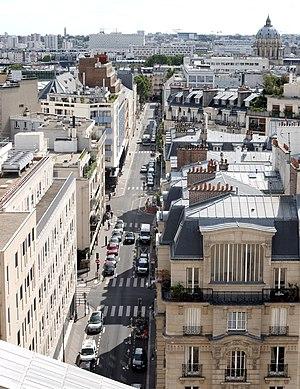
Paris V - Rue d'Ulm vue depuis la coupole du Panthéon
La rue d’Ulm est une voie du 5ᵉ arrondissement de Paris, dans le quartier du Panthéon et les quartiers administratifs du Val-de-Grâce et de la Sorbonne.